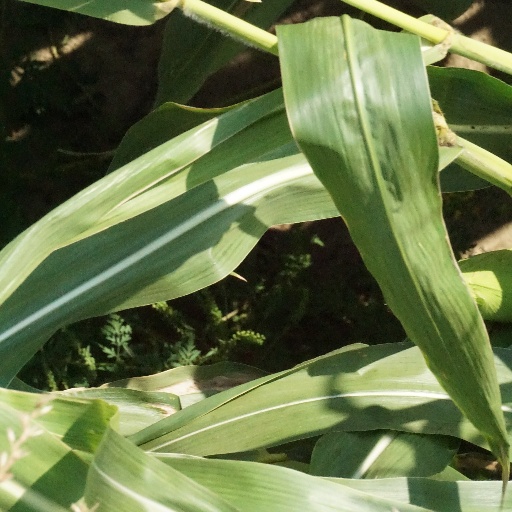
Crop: maize; corn